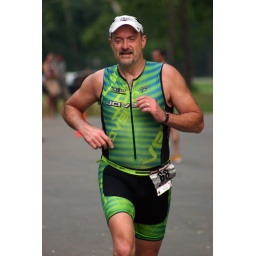
June 1st LR Sprint TRI with the swim in the ski lake and the bike and run on the NLR River trail